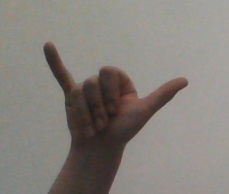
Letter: ya